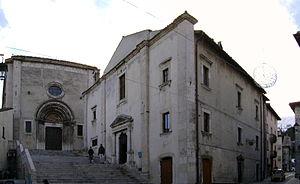
La basilique Santa Maria del Colle est située à Pescocostanzo, dans les Abruzzes. Elle a été édifiée dans la seconde moitié du XVᵉ siècle.
Cette liste recense les basiliques des Abruzzes, Italie.